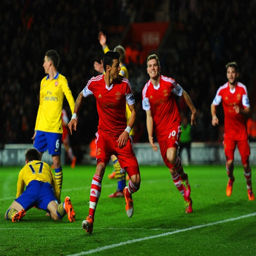
football player turns to celebrate scoring the opening goal during the match